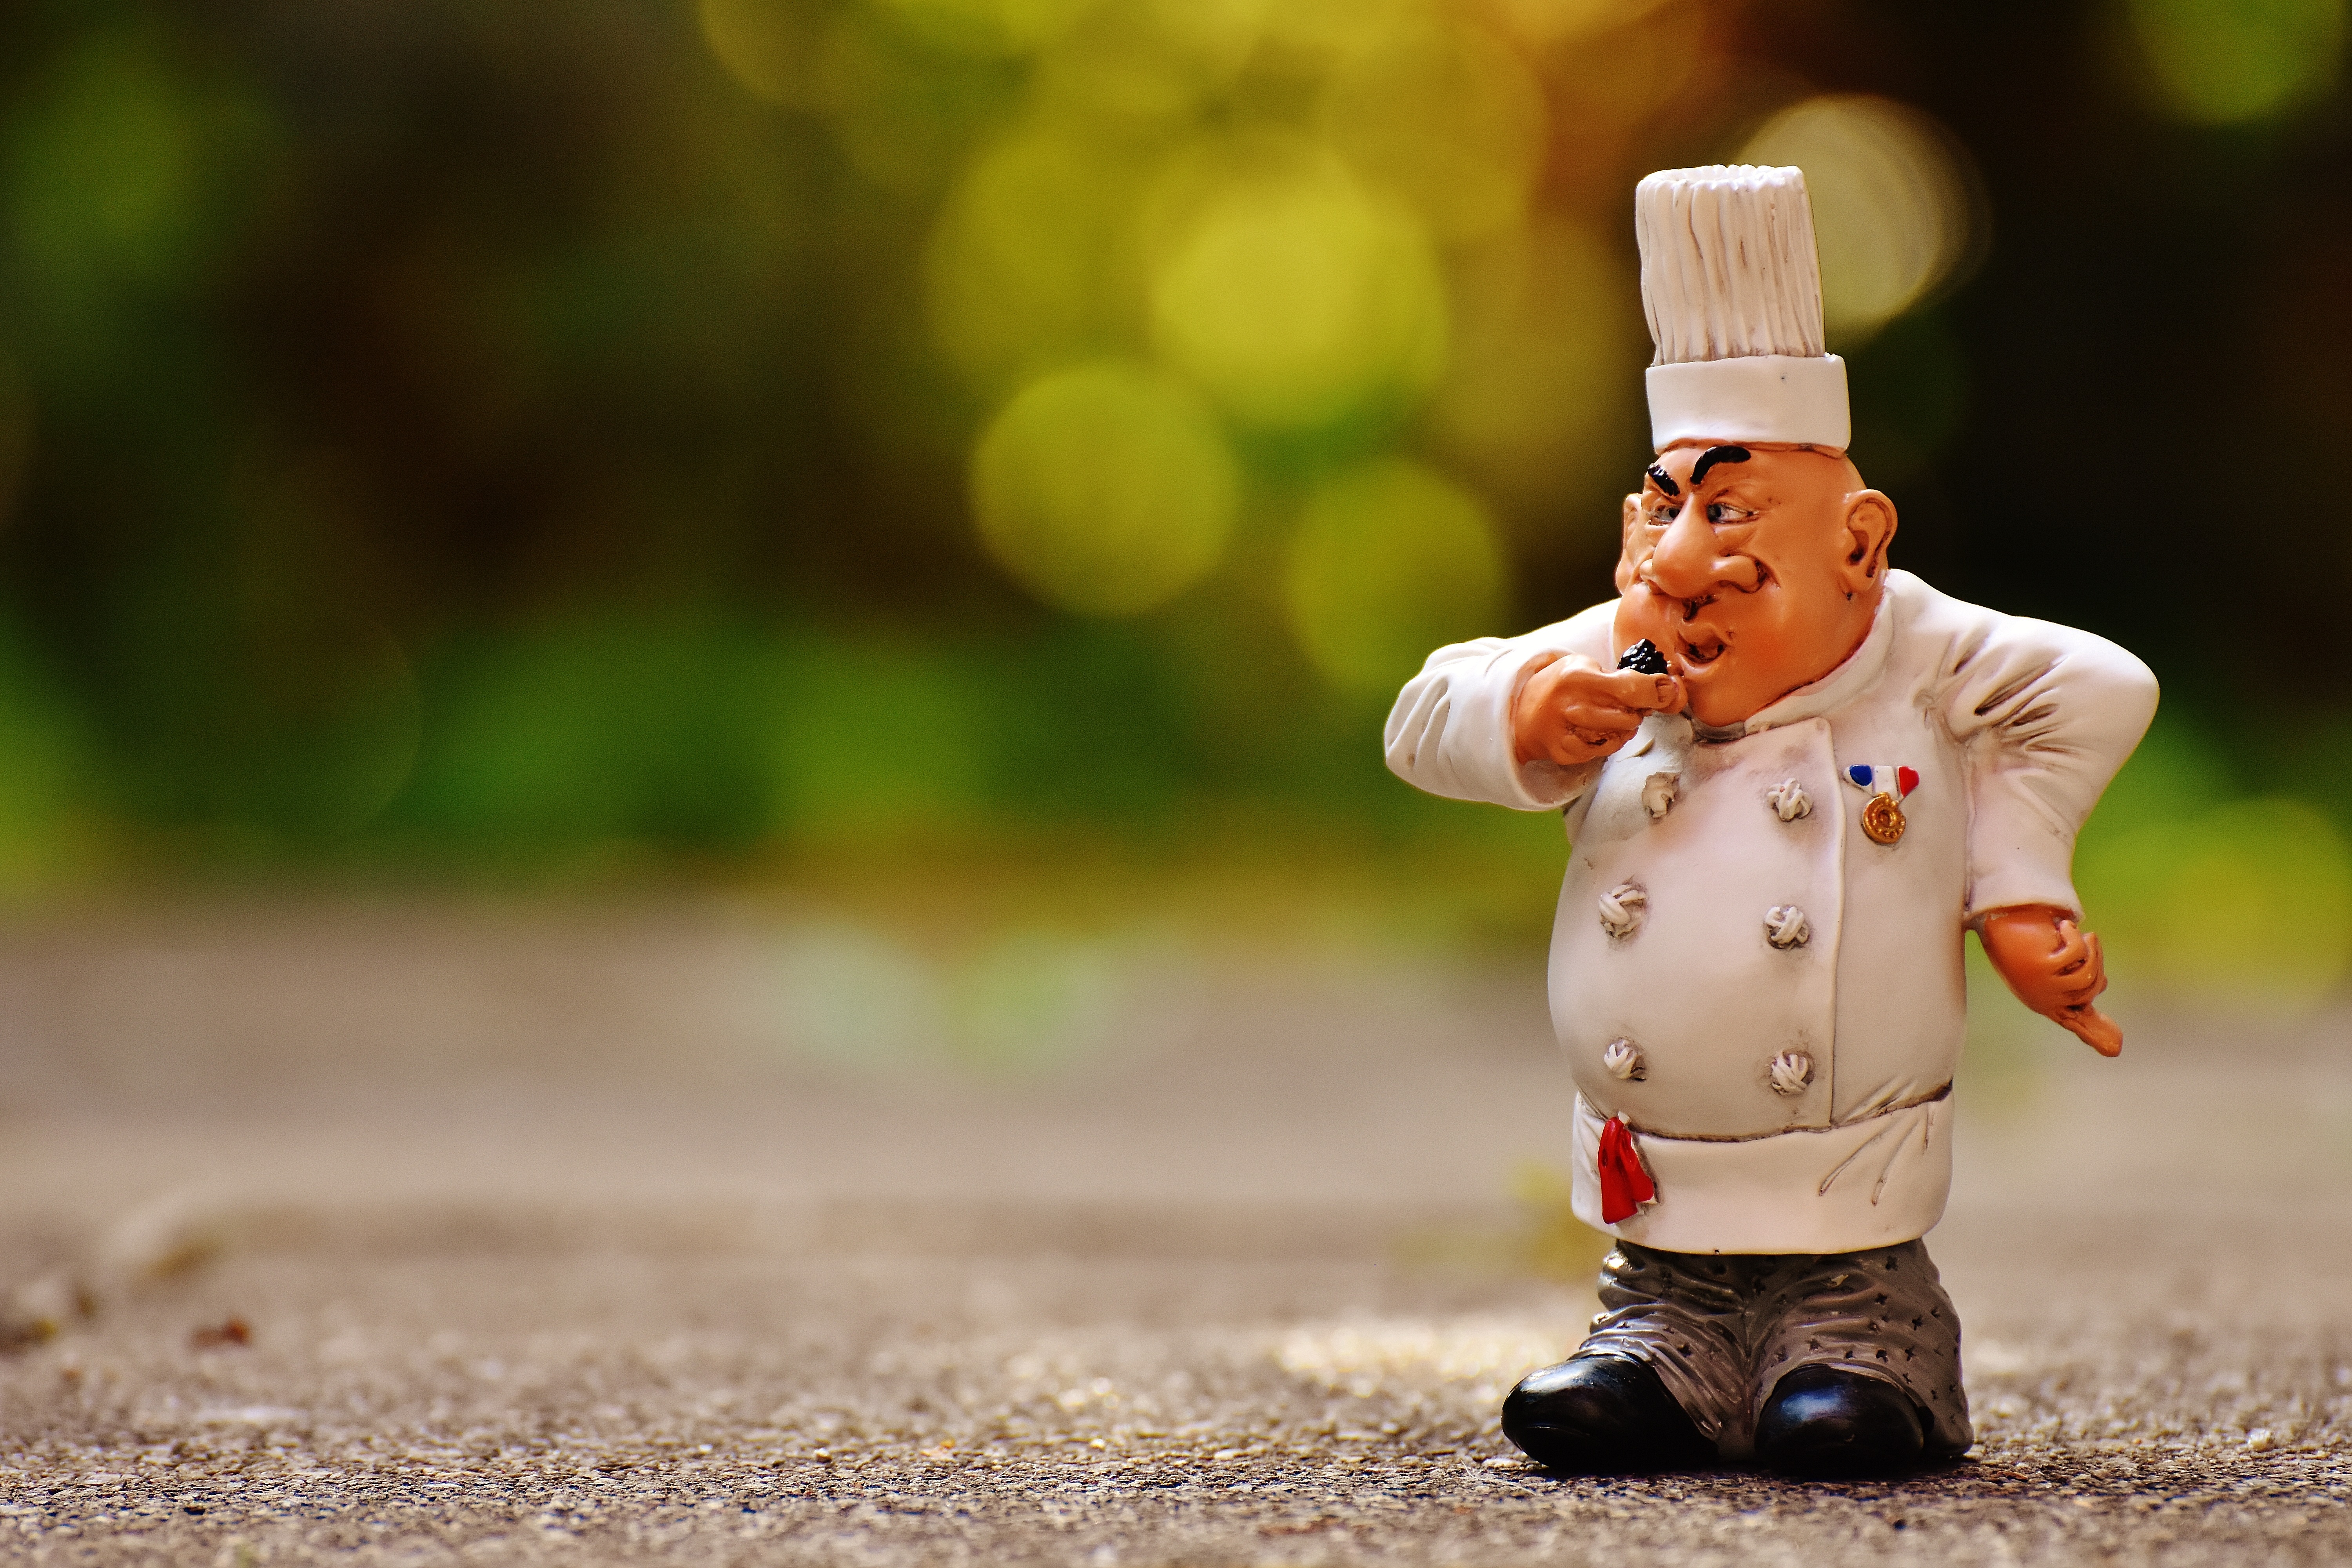
man, person, people, photography, play, restaurant, male, child, cook, infant, toddler, photograph, funny, figures, gastronomy, chefs